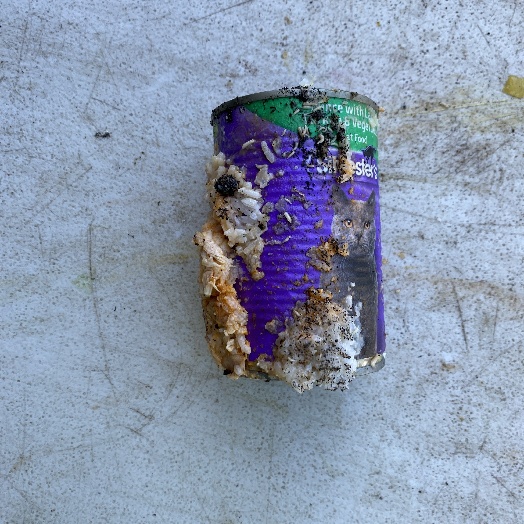
Label: Metal